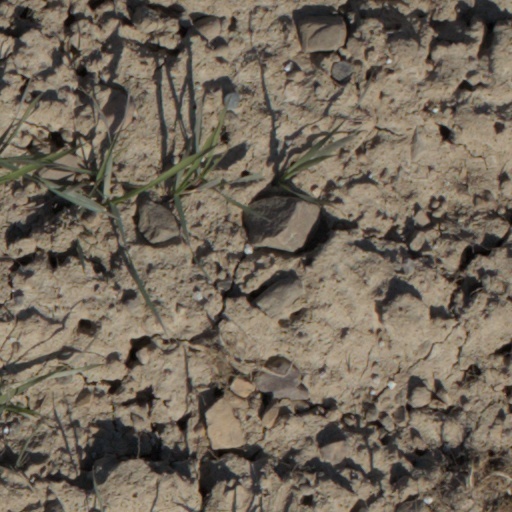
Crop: wheat